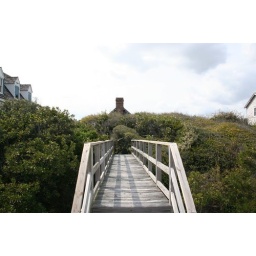
Coming from the beach - the house is tucked beneath these dense trees.